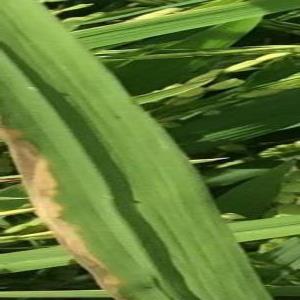
Disease: Bacterialblight